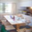
Label: table